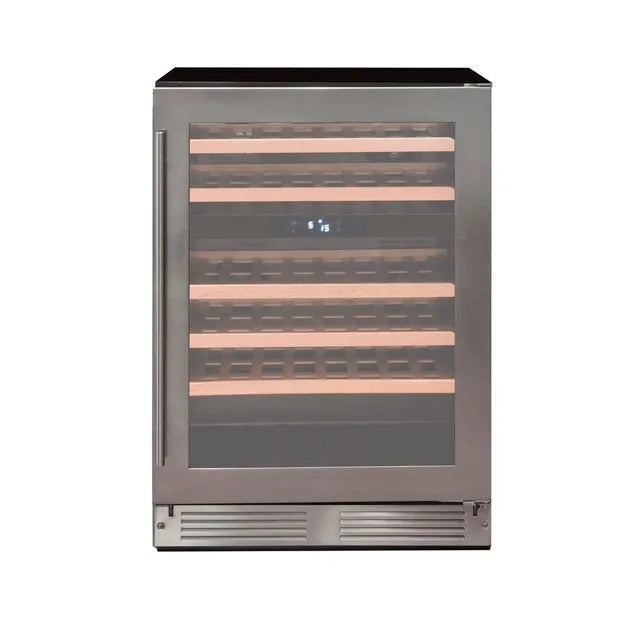
Adega Cuisinart Climatizada Arkton 44G 60 CM Inox
Praticidade e exclusividade, esta adega possui duas zonas de temperatura controladas individualmente, facilitando a armazenagem de vinhos diferentes ao mesmo tempo. *Tecnologia Low-E Glass. * 6 áreas de armazenamento. * Controle individual de temperaturas. * Dual zone COD: 4093841011
Brand: Cuisinart
Category: Home & Garden > Kitchen & Dining > Kitchen Appliances > Wine Fridges